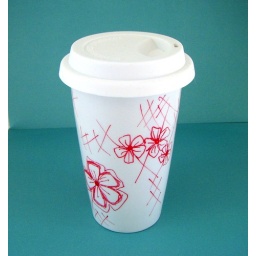
Hand drawn stylized red flowers are sketched upon this white ceramic travel mug, then thermo set for durability.